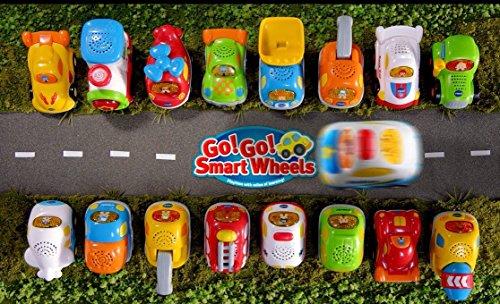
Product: VTech Go! Go! Smart Wheels Ambulance, Multicolor
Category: Toys & Games | Kids' Electronics | Electronic Learning Toys
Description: Zoom into the learning zone with Go Go Smart Wheels Ambulance; educational toy teaches the letter "A" and the vehicle name.
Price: $9.99
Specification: ProductDimensions:2.2x3.1x2.4inches|ItemWeight:3.2ounces|ShippingWeight:4.8ounces(Viewshippingratesandpolicies)|ASIN:B005KBY2P8|Itemmodelnumber:80-119700|Manufacturerrecommendedage:12months-5years|Batteries:2AAAbatteriesrequired.